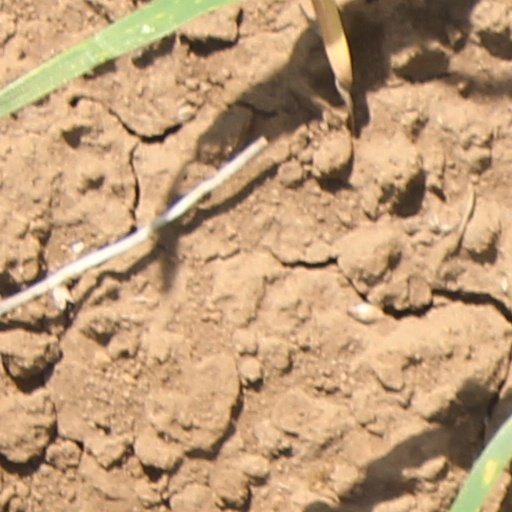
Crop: wheat